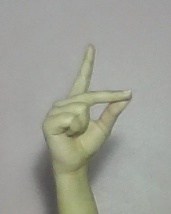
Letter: ta